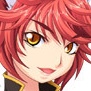
Portrait style: Anime Portrait